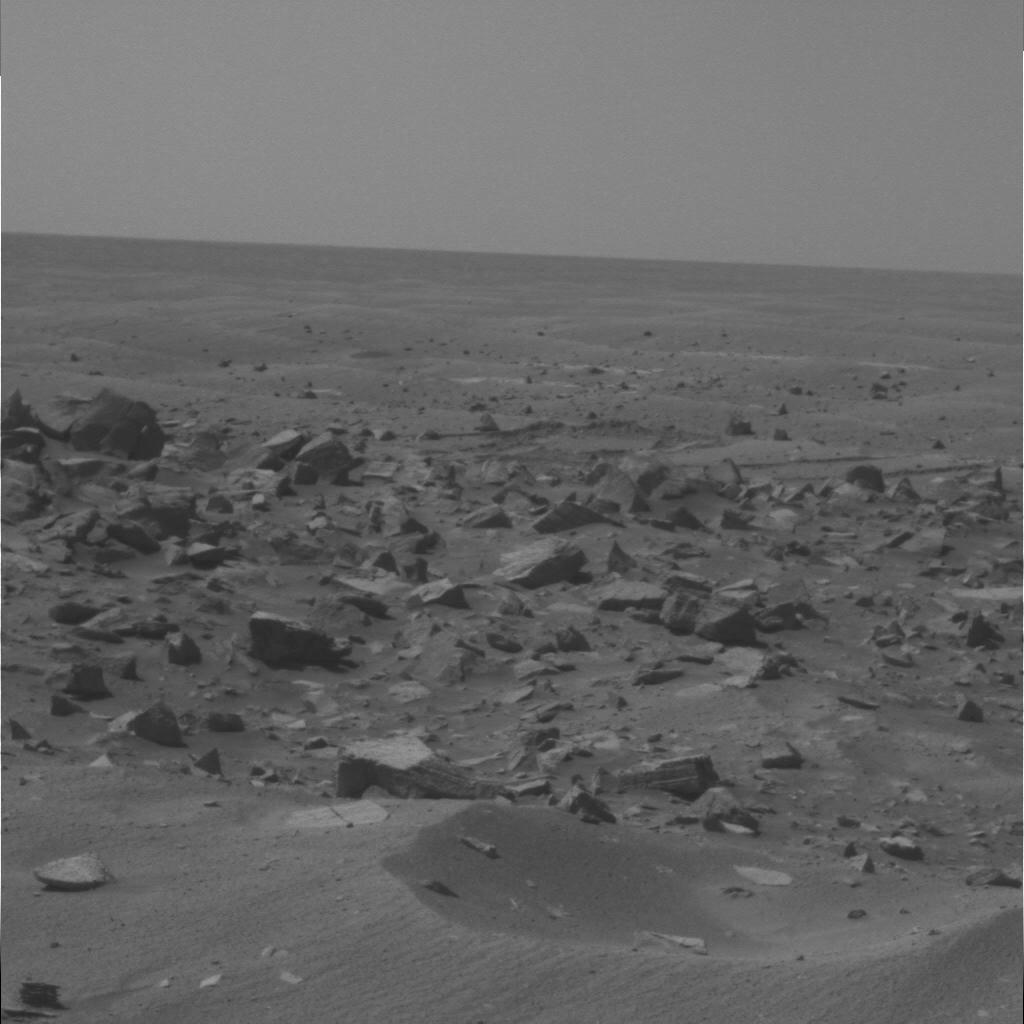
Surface features visible: Rock Outcrops, Float Rocks, Dunes/Ripples, Soil, Distant Vista, Sky